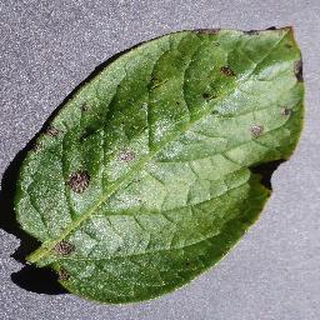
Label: potato_early_blight